Hermann Groeber

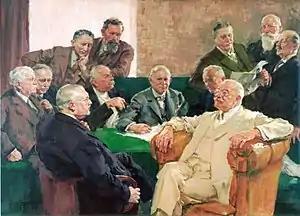
The Supervisory Board ( Council of the Gods ) of IG Farben AG (1926), current location: Bayer archive in Leverkusen

Hermann Groeber (born 17 July 1865 in Wartenberg. Kingdom of Bavaria; died 24 June 1935 in Gstadt am Chiemsee) was a German painter who was known throughout Germany as a portraitist and landscape artist.